The Bulldog Trust

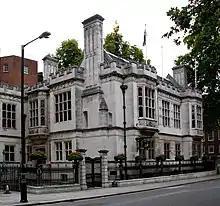
2 Temple Place – base for The Bulldog Trust.

The Bulldog Trust is a charitable trust aiming to encourage and facilitate philanthropy. Established in 1983 by Richard Q. Hoare OBE (1943–2020), to provide support and advice for charities facing immediate financial difficulties, the trust is based at and owns Two Temple Place in the City of London.